Uruguay

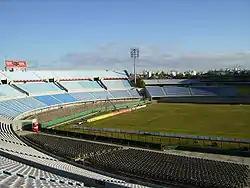
Centenario Stadium

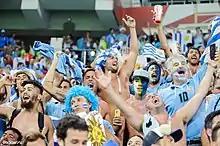
Uruguay supporters at the 2018 FIFA World Cup in Russia

The Port of Montevideo is one of the major container terminal port; it handles over 1.1 million containers annually. Its quay can handle vessels. Nine straddle cranes allow for 80 to 100 movements per hour. The port of Nueva Palmira is a major regional merchandise transfer point and houses both private and government-run terminals.